Deborah Meier

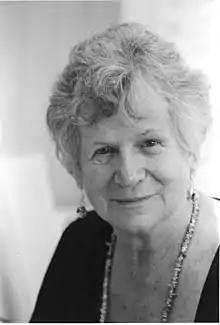
Meier

Deborah Meier (born April 6, 1931) is an American educator often considered the founder of the modern small schools movement. After spending several years as a kindergarten teacher in Chicago, Philadelphia and then New York City, in 1974, Meier became the founder and director of the alternative Central Park East school, which embraced progressive ideals in the tradition of John Dewey in an effort to provide better education for children in East Harlem, within the New York City public school system.